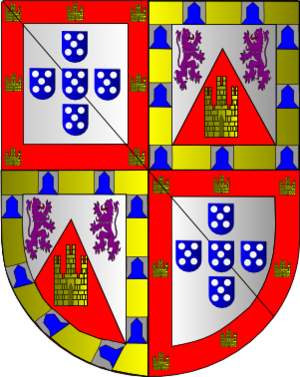
Armorial des Aviz